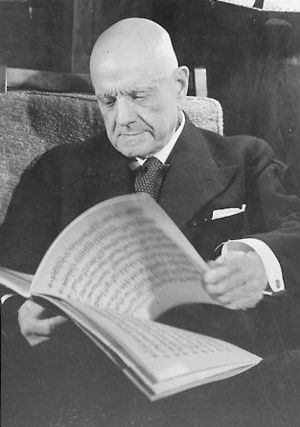
Værkliste for Jean Sibelius
Sibelius.
Jean Sibelius skrev et stort antal musikalske værker fordelt på mange klassiske musikalske genrer. Nedenstående er en Værkliste for Jean Sibelius.